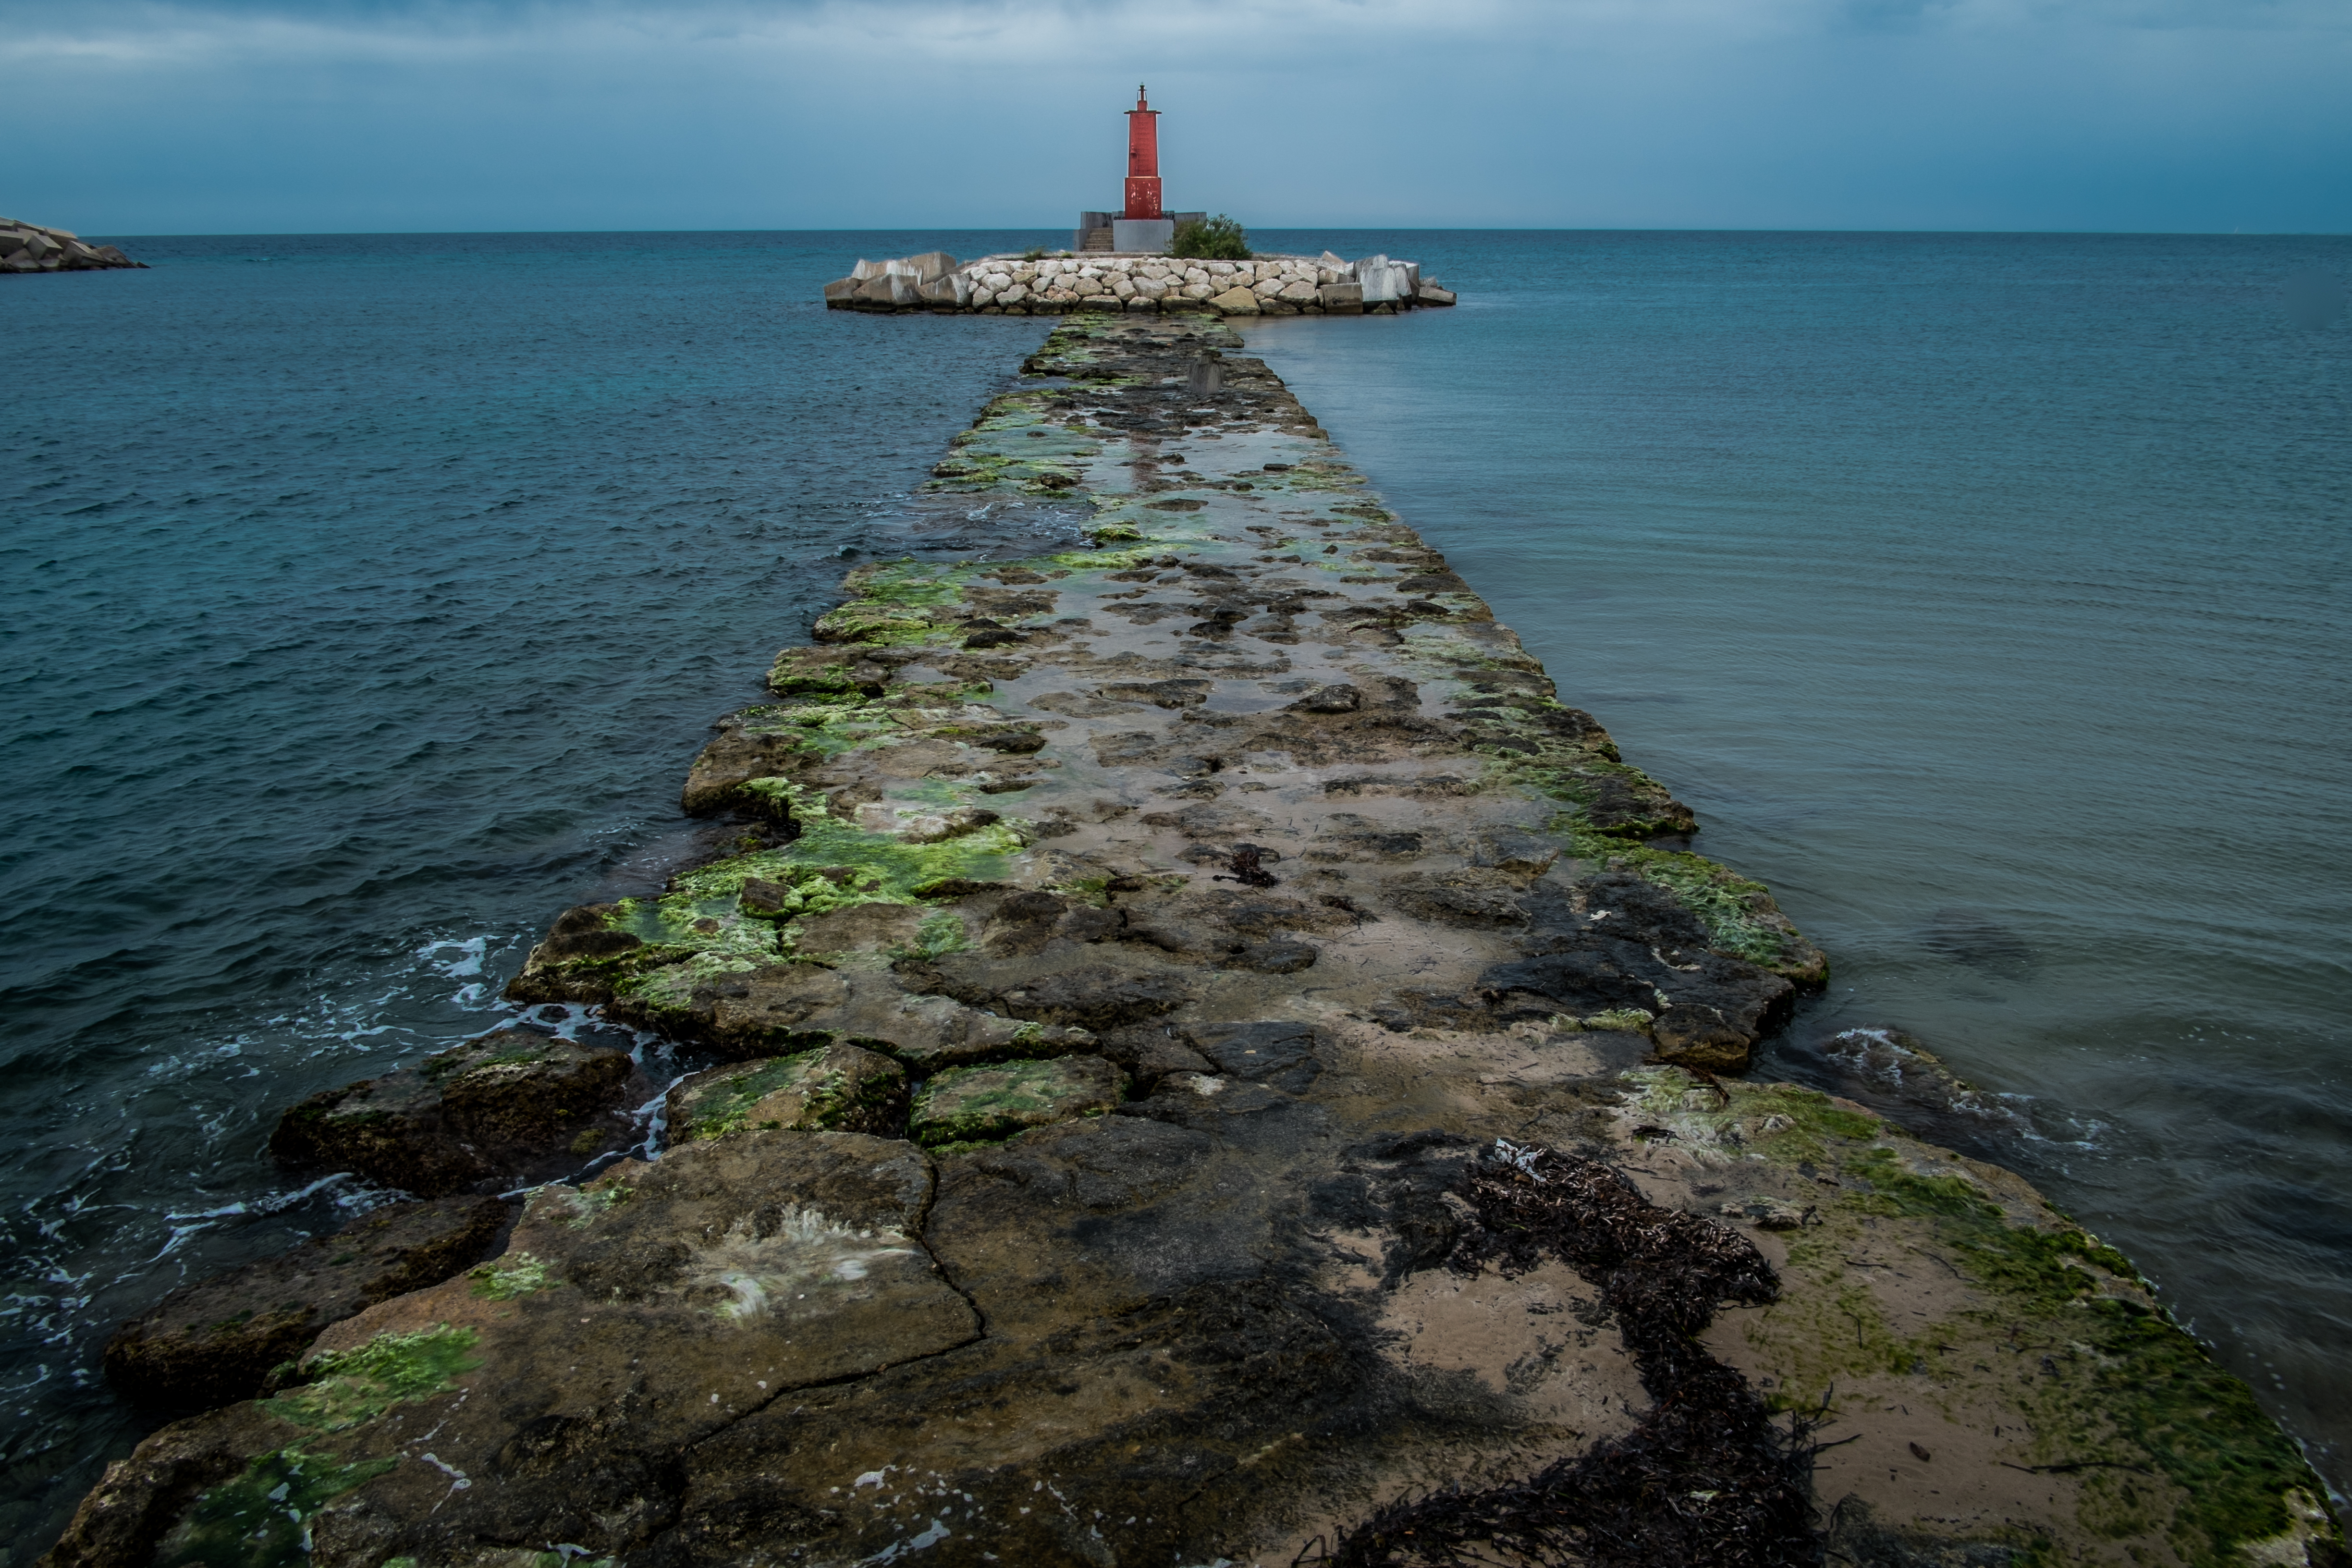
beach, sea, coast, rock, ocean, horizon, lighthouse, shore, wave, cliff, cove, tower, bay, terrain, channel, breakwater, willyverhulst, cape, islet